Ashwell, Queensland

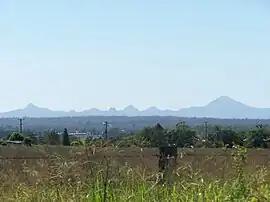
Ashwell landscape, 2010

Ashwell is a rural locality in the City of Ipswich, Queensland, Australia. In the , Ashwell had a population of 97 people.